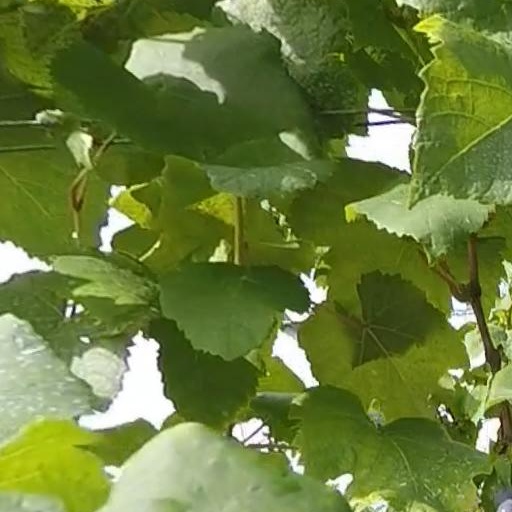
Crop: grape